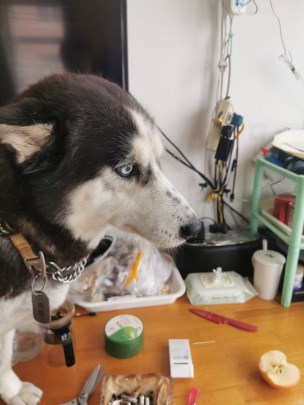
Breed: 1160-n000003-Siberian_husky